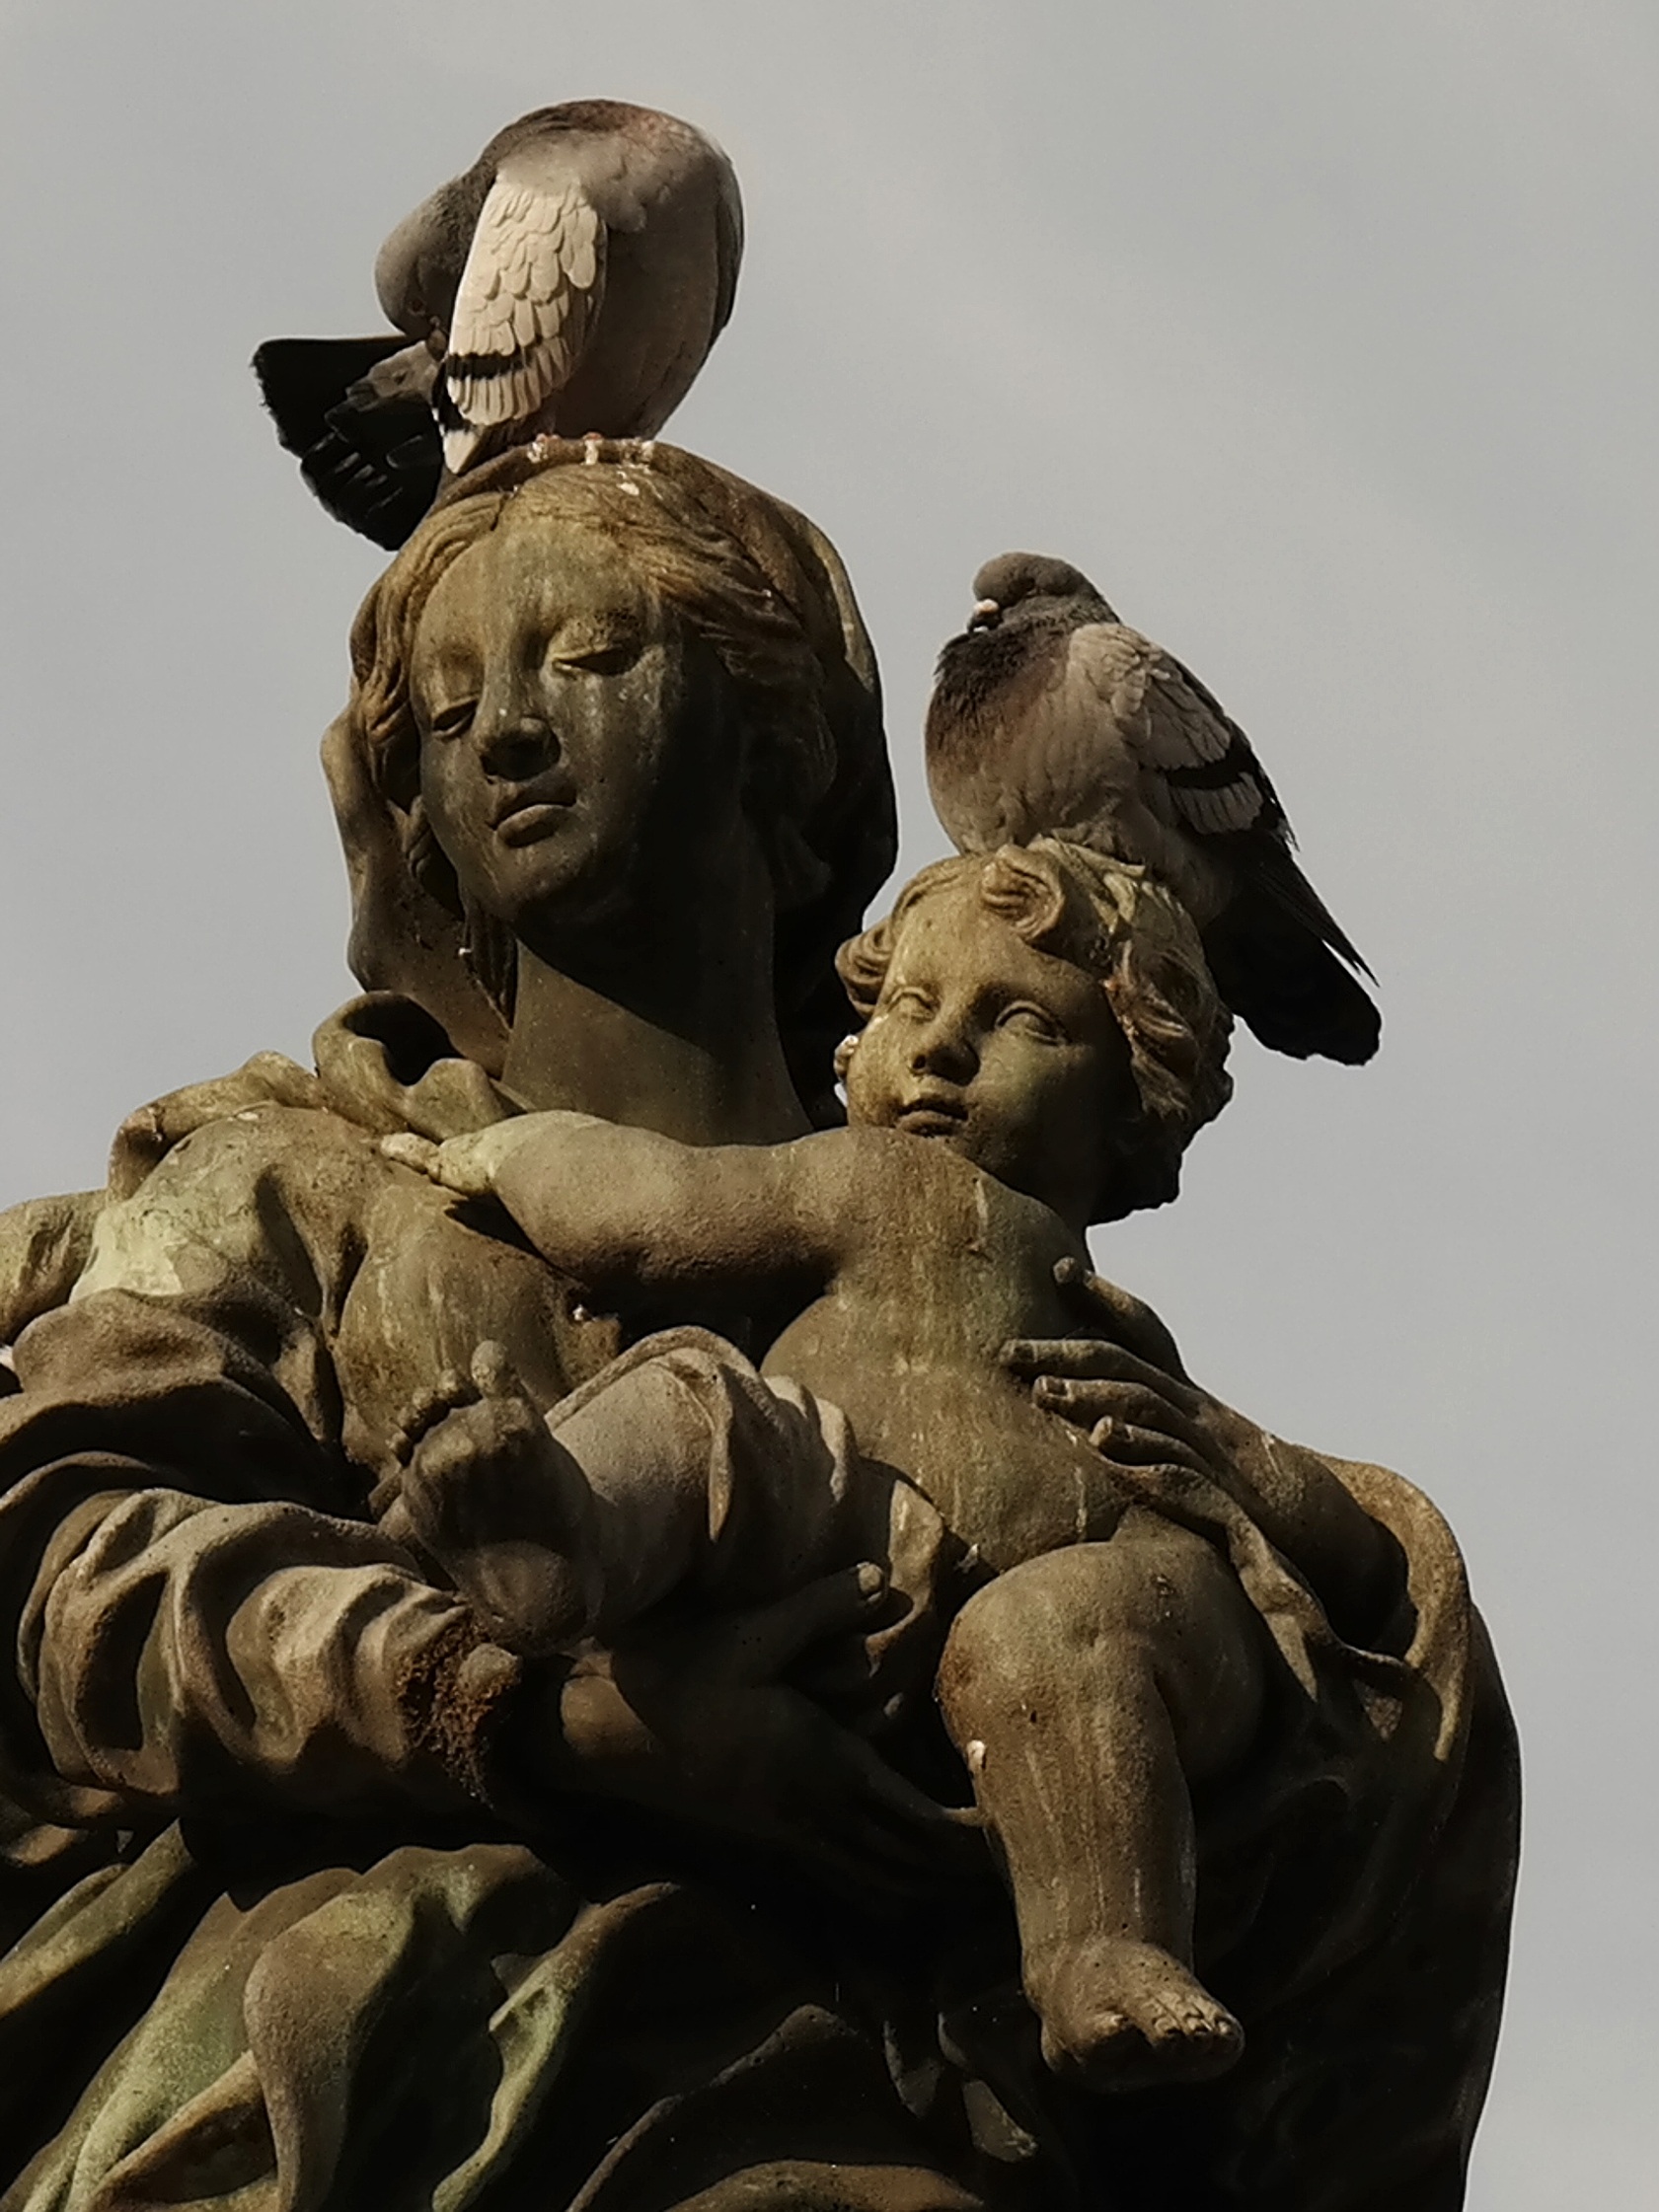
stone, monument, statue, religion, child, christian, sculpture, christ, pigeons, art, faith, maria, jesus, christianity, carving, liege, mythology, jesus christ, madonna, mother of god, holy maria, virgin mary, ancient history, jungfau maria